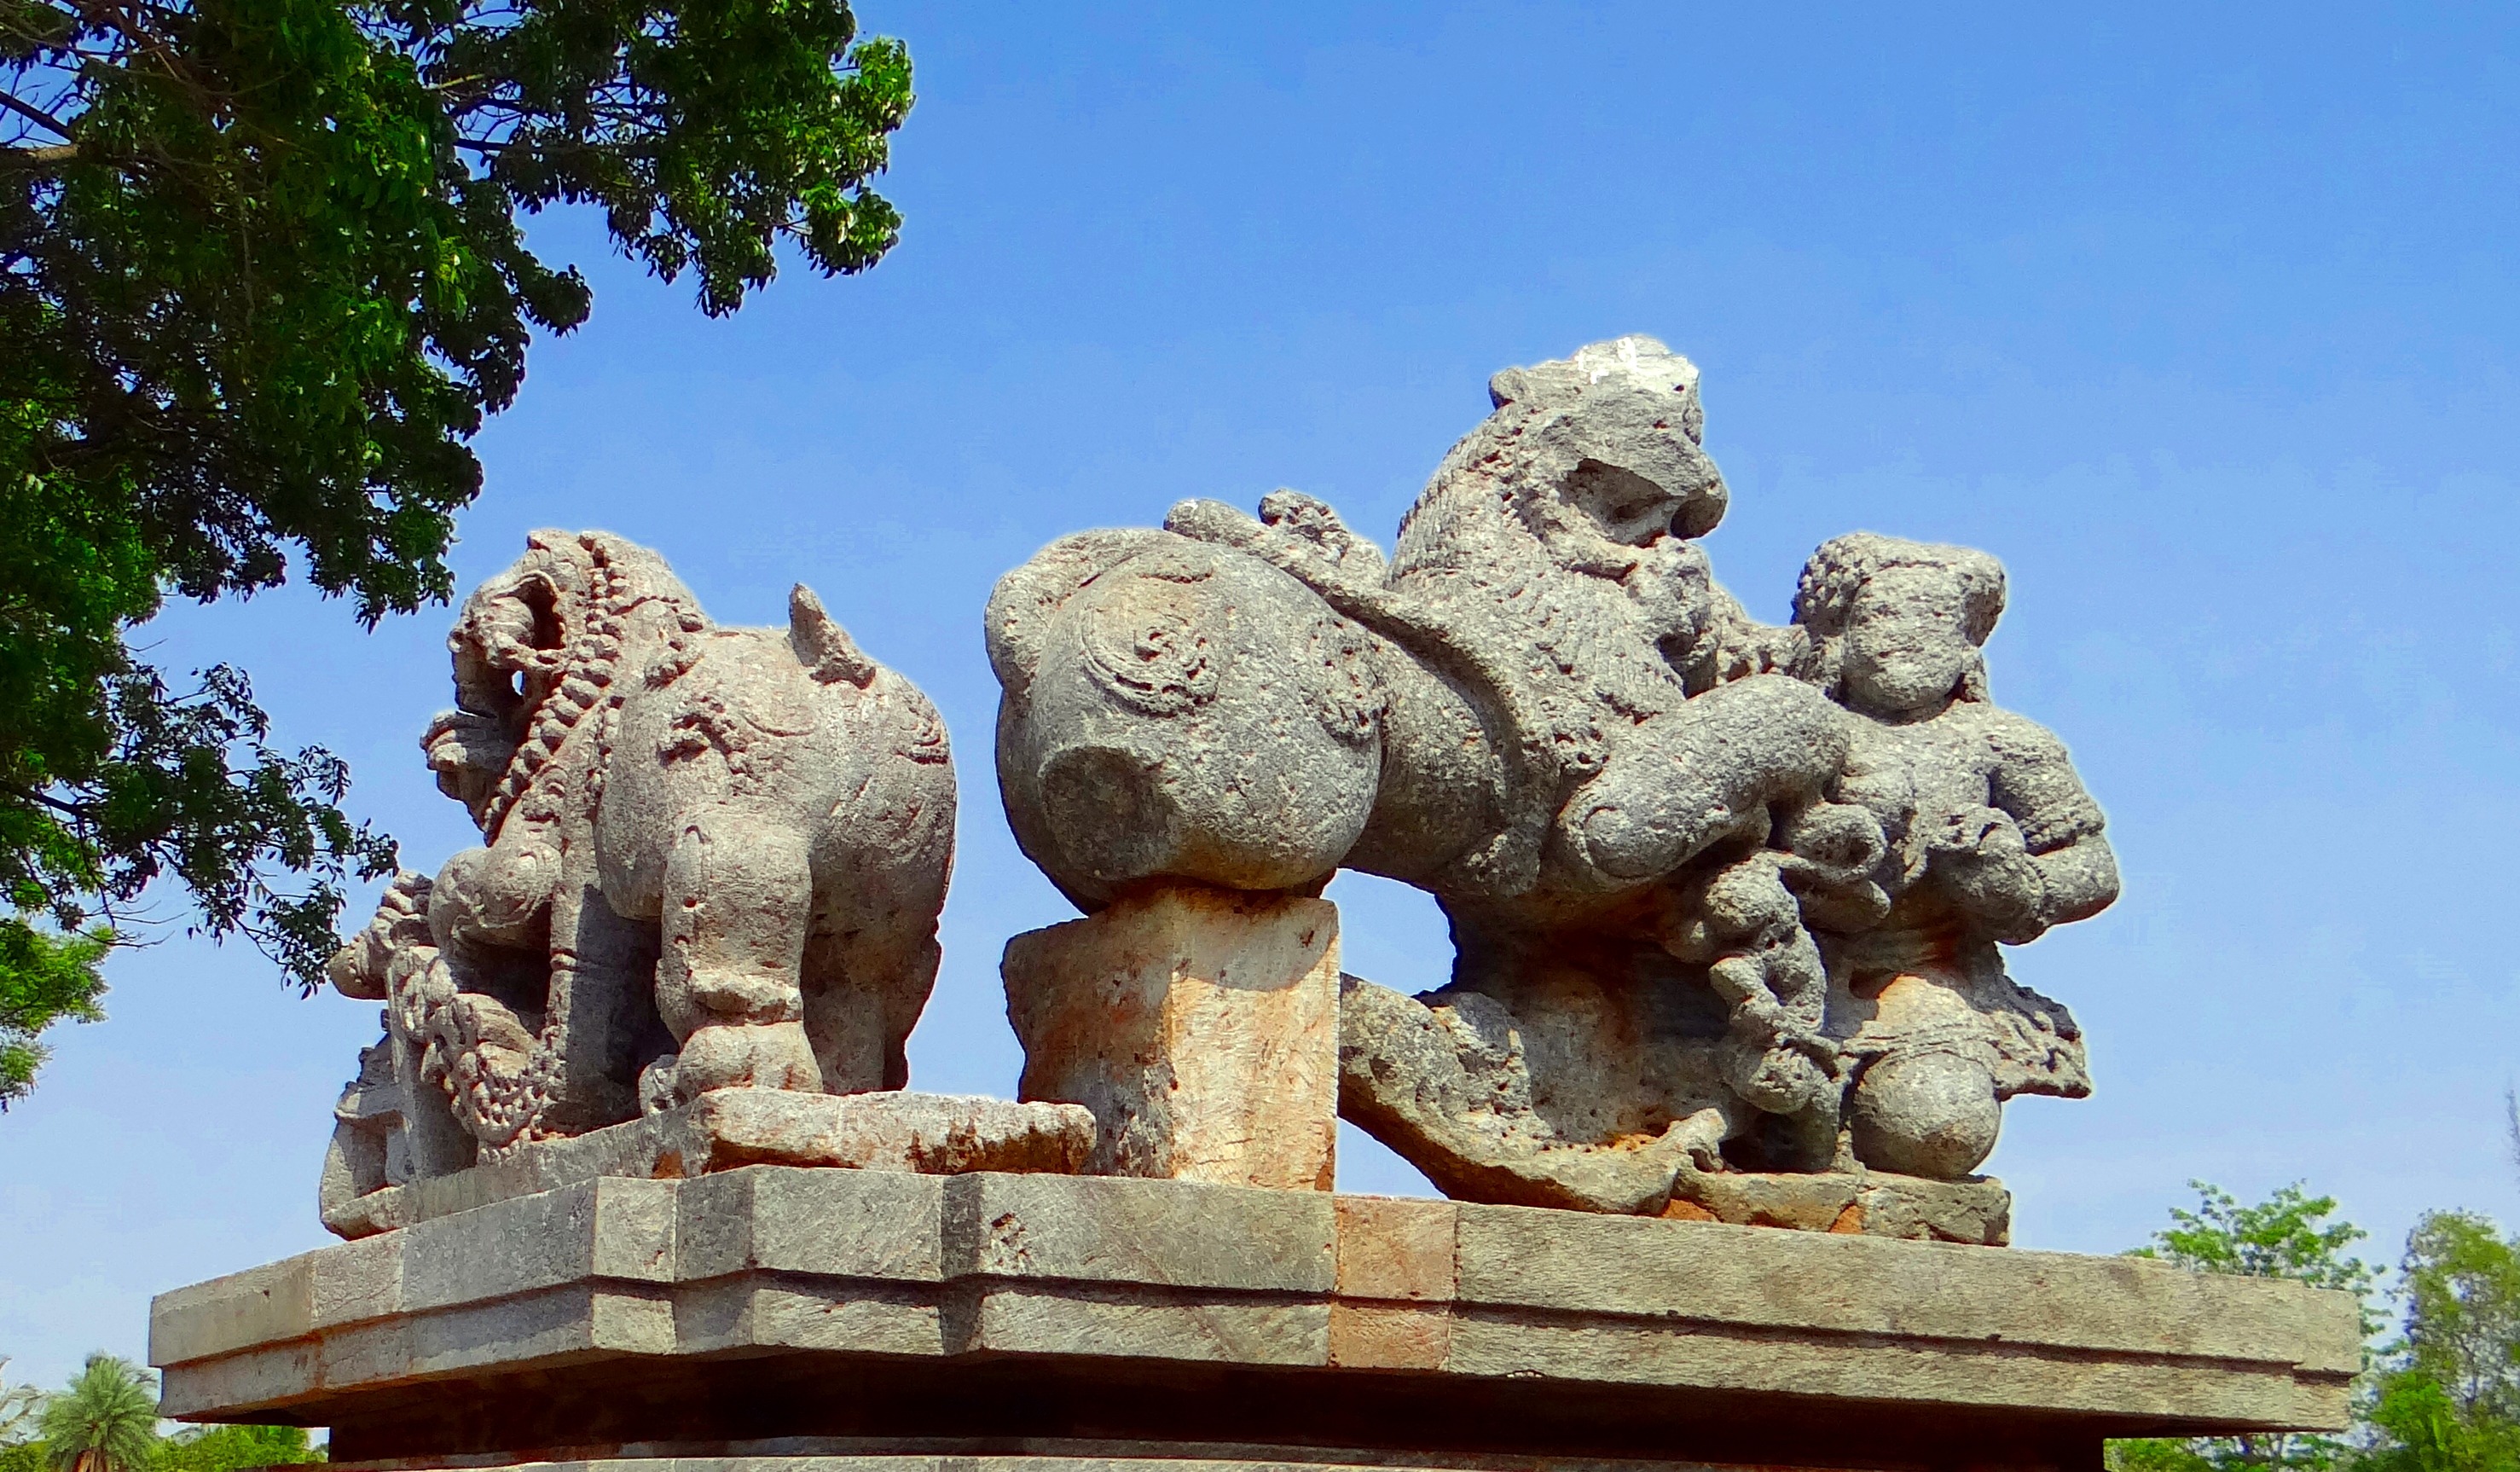
rock, monument, statue, religion, sculpture, art, temple, india, hindu, karnataka, halebeedu, ancient history, hassan, halebidu, hoysala architecture